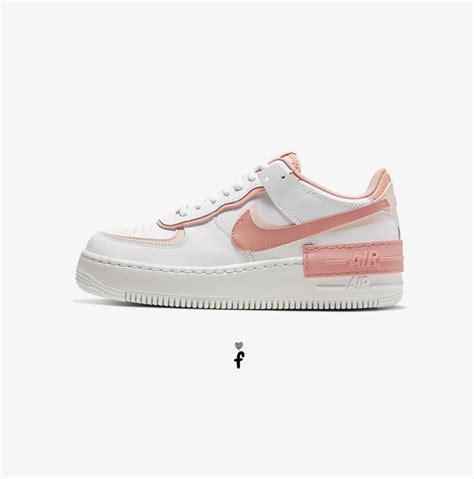
Brand: Nike
Model: Air Force 1 Shadow